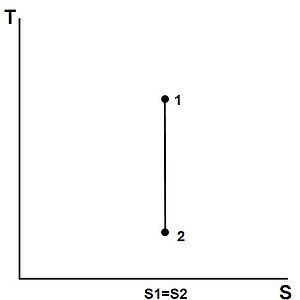
En thermodynamique, un processus isentropique est un processus thermodynamique au cours duquel l'entropie du système étudié reste constante. La constance de l'entropie peut être obtenue par un processus idéal qui est à la fois adiabatique et réversible. Les transferts d'énergie par travail doivent alors être sans frottement et il ne doit y avoir ni transfert d'énergie thermique ni transfert de matière. Un tel processus idéal est utile en ingénierie pour modéliser certains processus réels. Néanmoins, une transformation sans changement d'entropie peut également être obtenue si le travail échangé par le système comprend des frottements internes au système mais si, lors de cette transformation, de l'énergie thermique est retirée du système pour compenser le frottement interne, de manière à laisser l'entropie inchangée. Dans ce deuxième cas, le mot « isentropique » est utilisé au sens étymologique, et n'est pas compatible à la première définition.